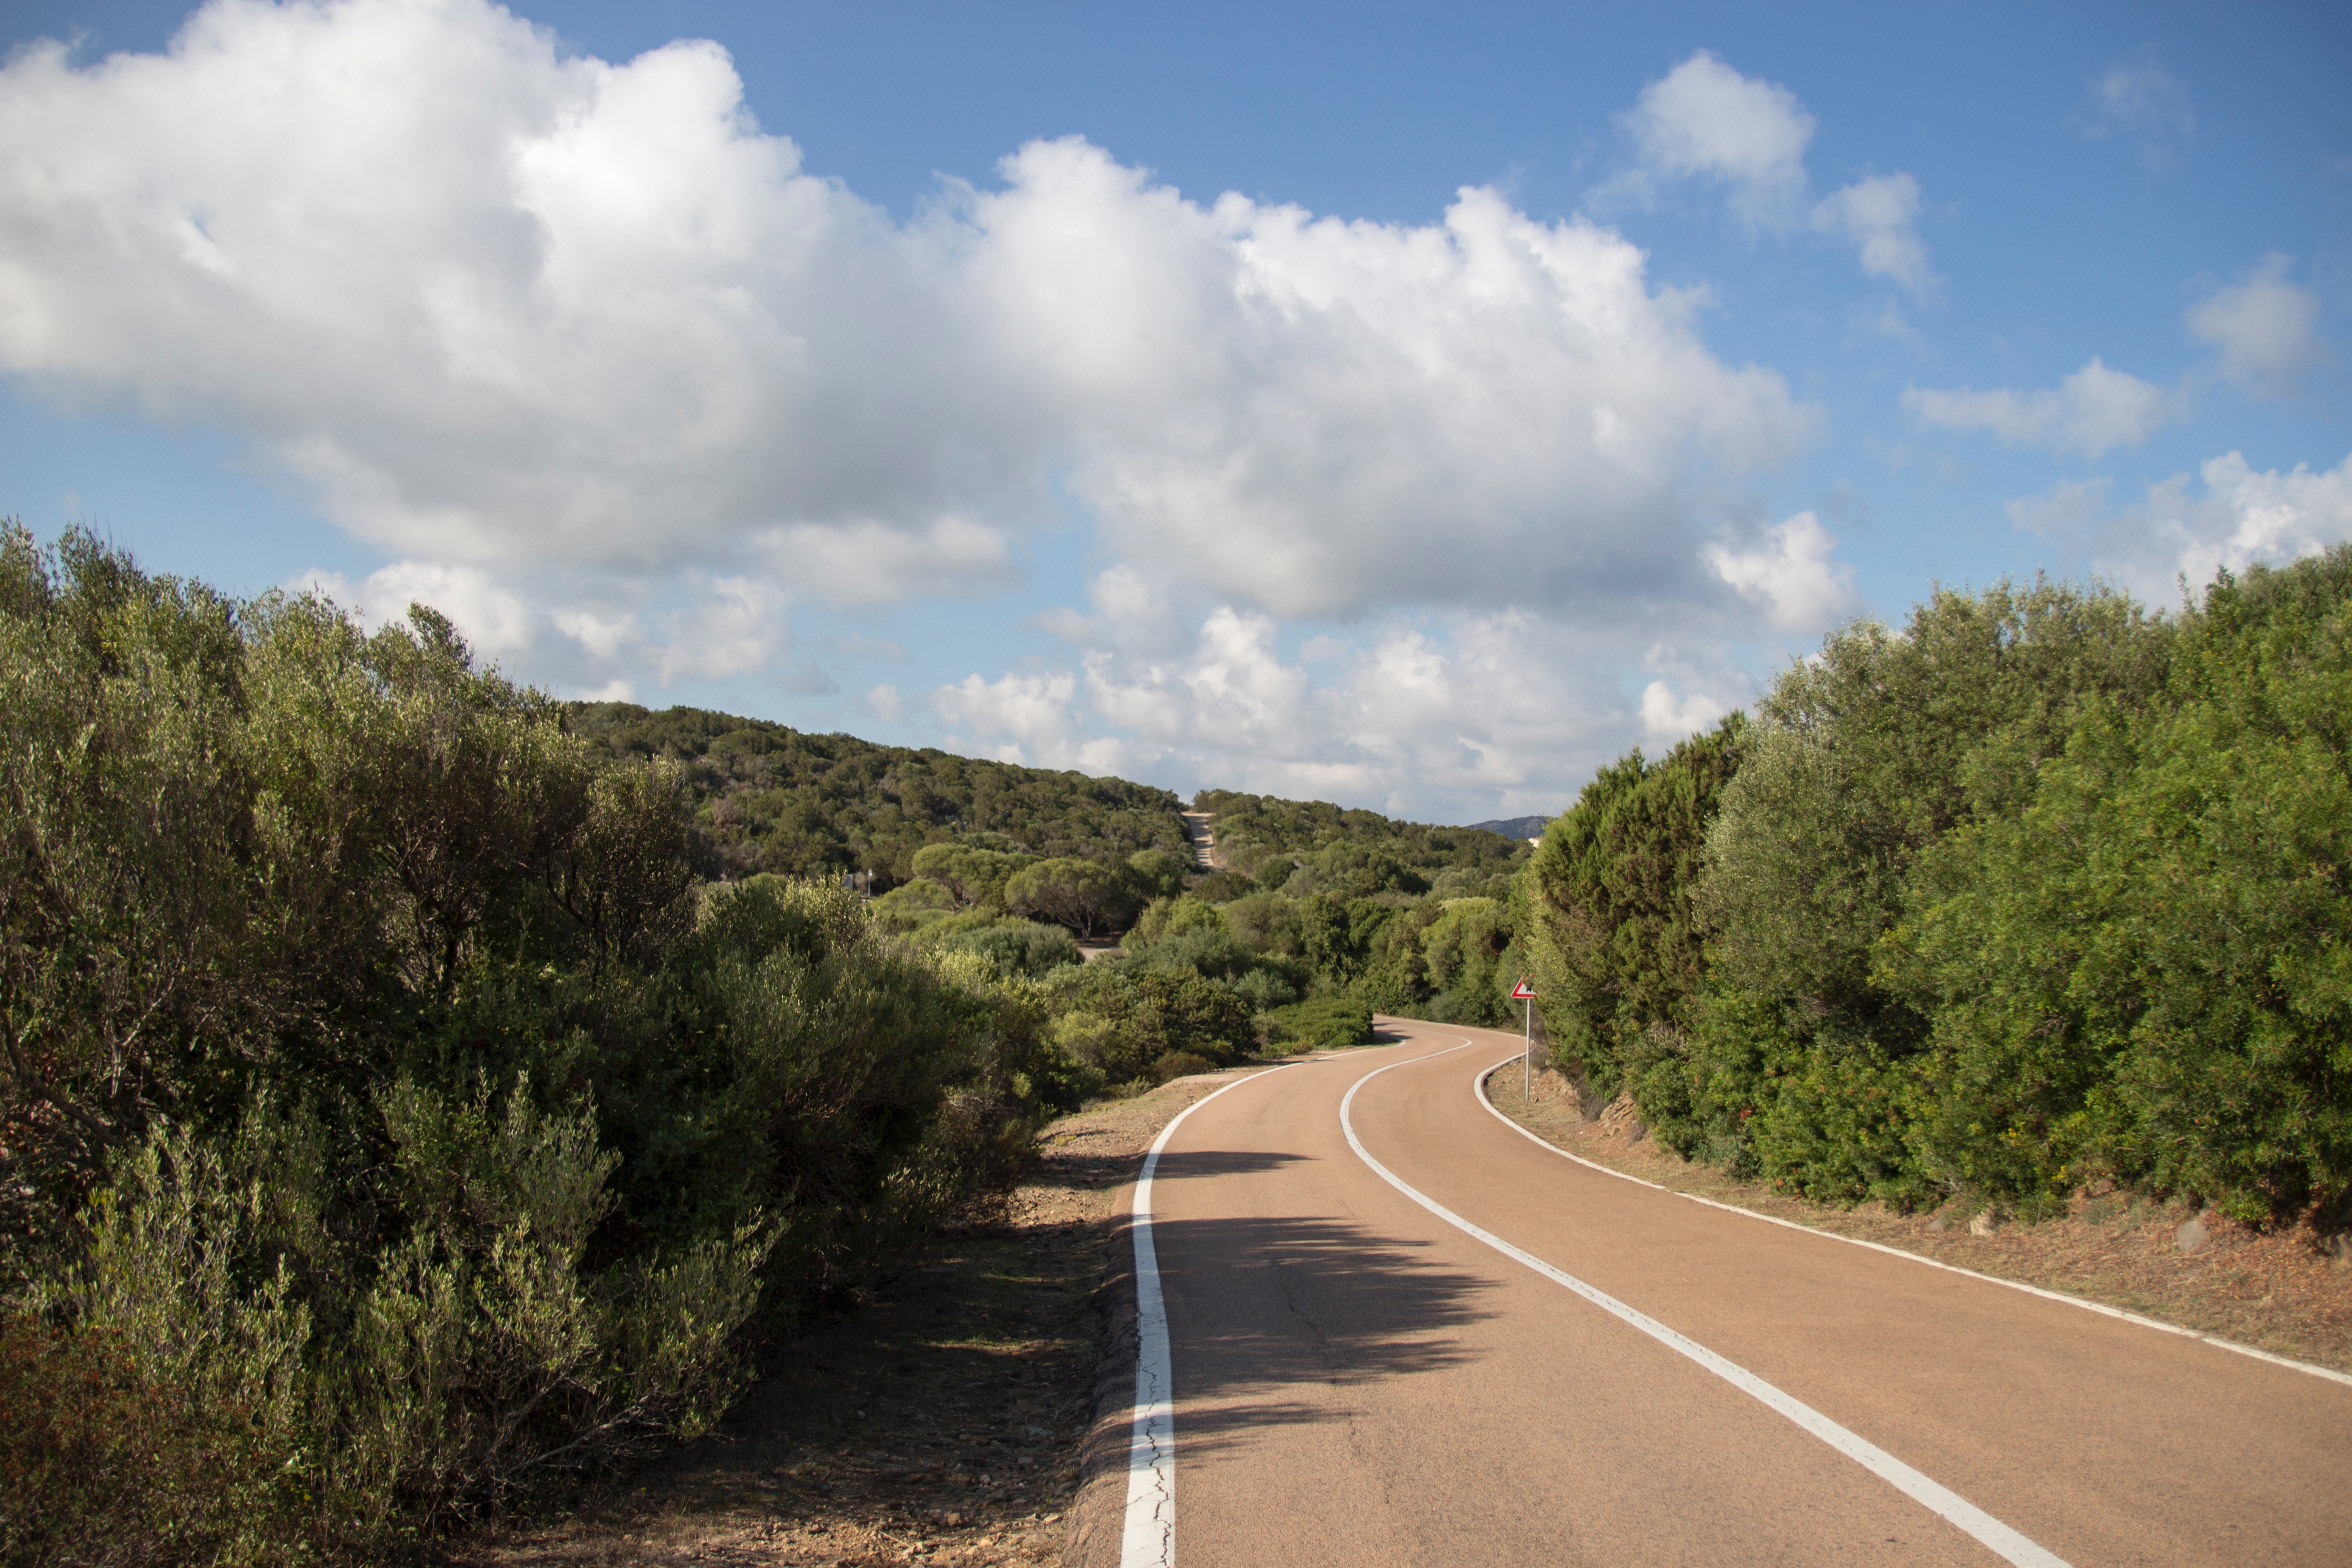
landscape, mountain, road, hill, highway, dirt road, road trip, infrastructure, rural area, mountain pass, nonbuilding structure, controlled access highway